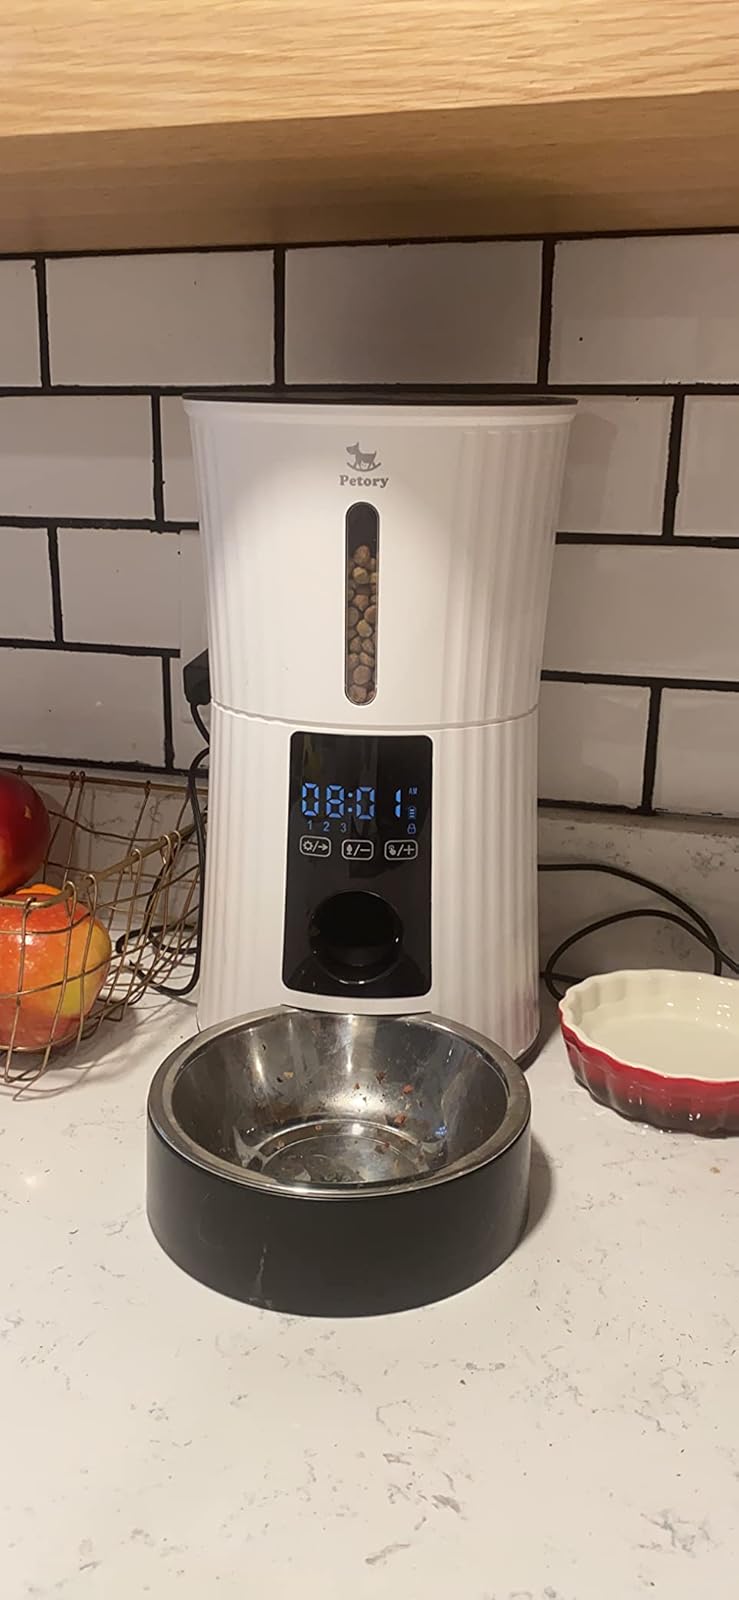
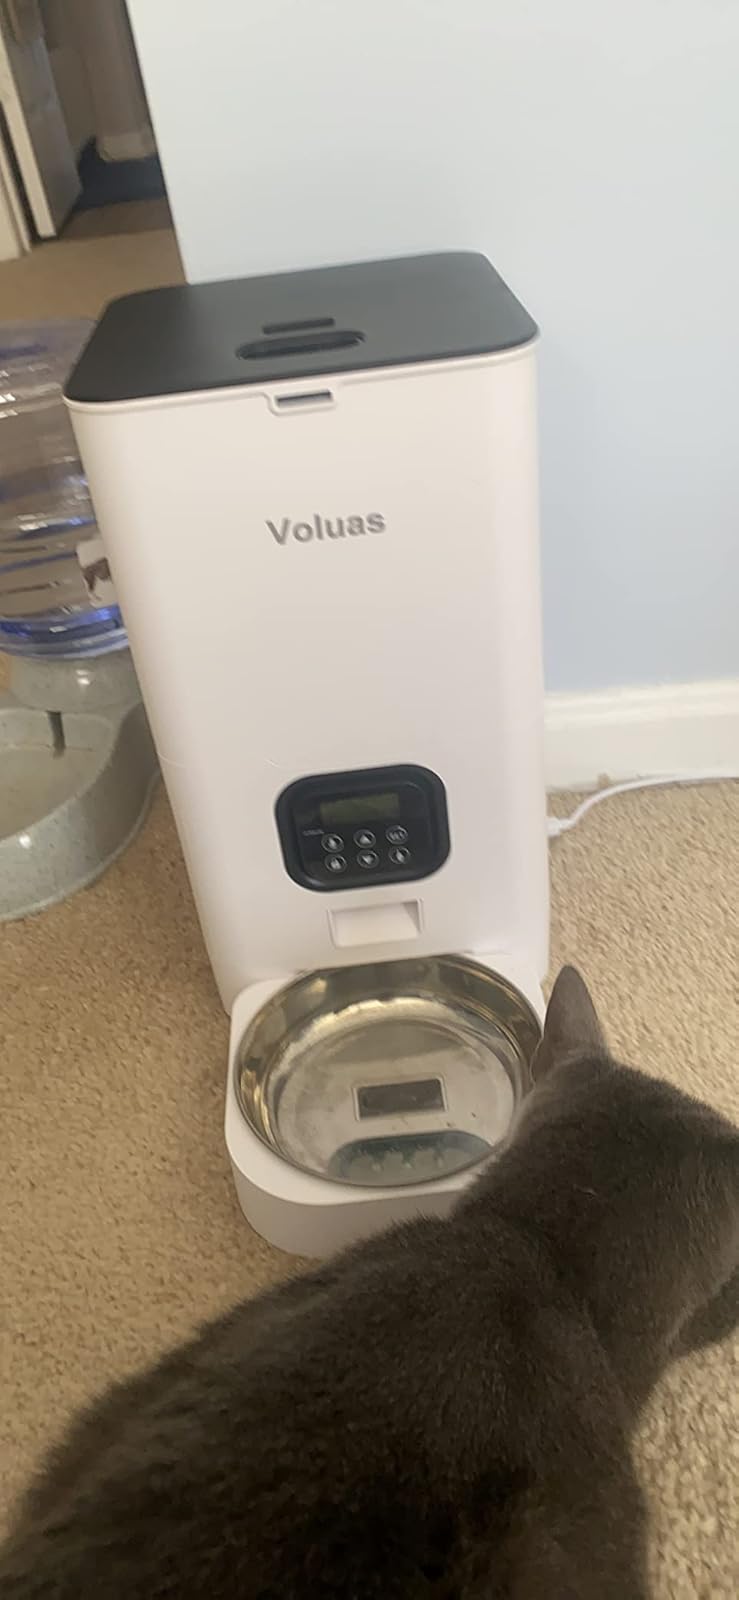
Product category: items_feeder
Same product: no